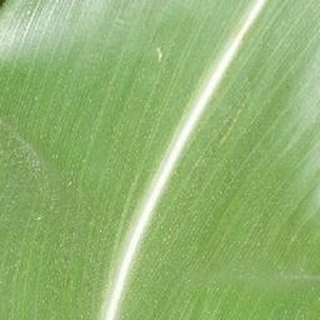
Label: healthy_corn